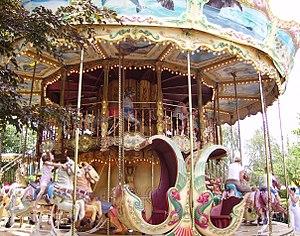
Le Boudewijn Seapark est un parc à thème et un parc animalier belge flamand, situé dans la province de Flandre-Occidentale, à Bruges, dans le quartier Sint-Michiels. Il doit son nom au roi Baudouin. Fondé en 1963 par le bourgmestre Michel Van Maele, sous le nom de Boudewijnpark, il est depuis 2004 la propriété du groupe espagnol Aspro-Ocio.